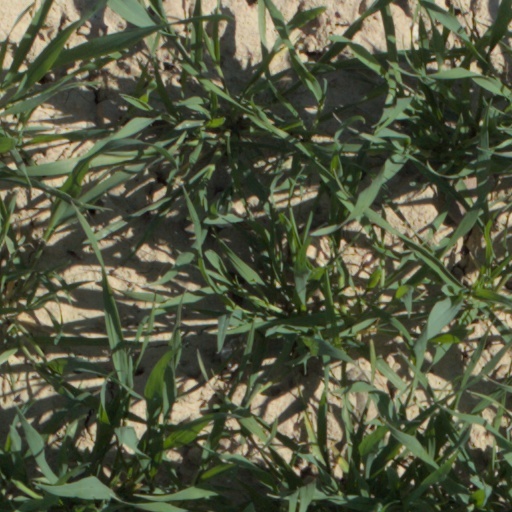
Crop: wheat